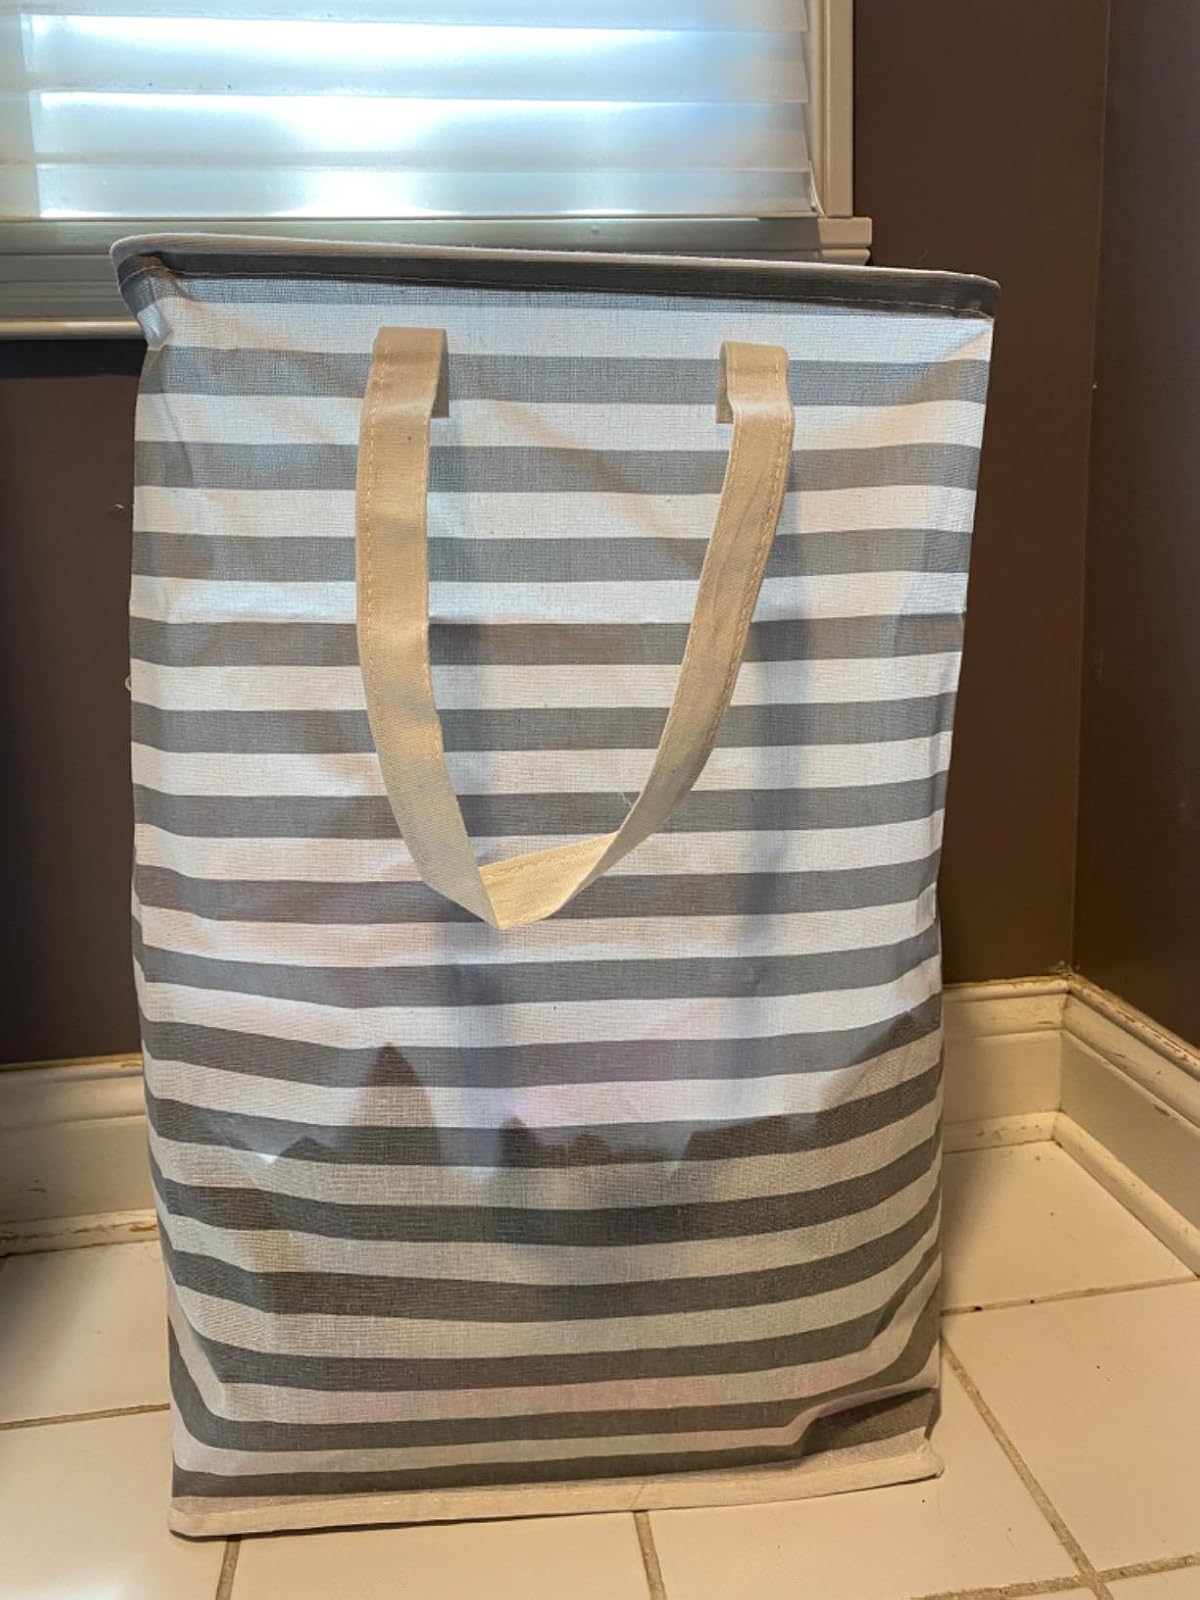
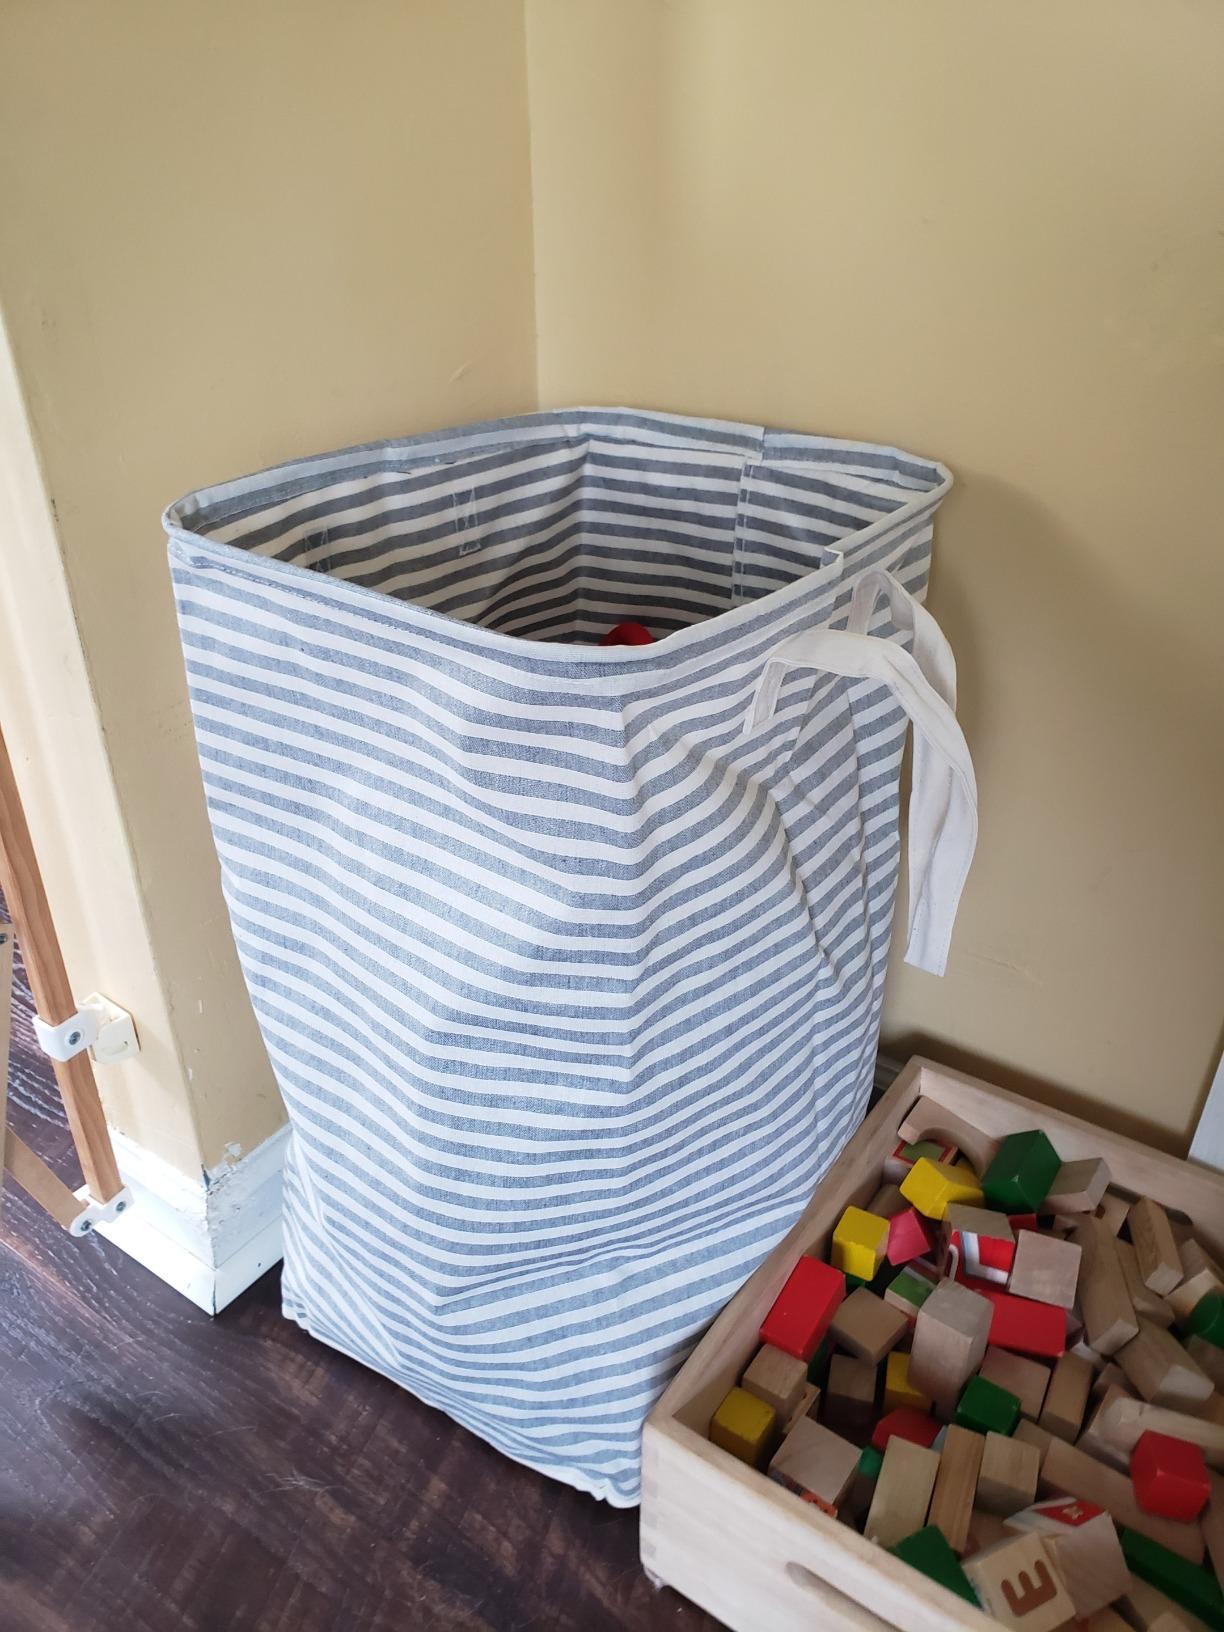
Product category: items_hamper
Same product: no